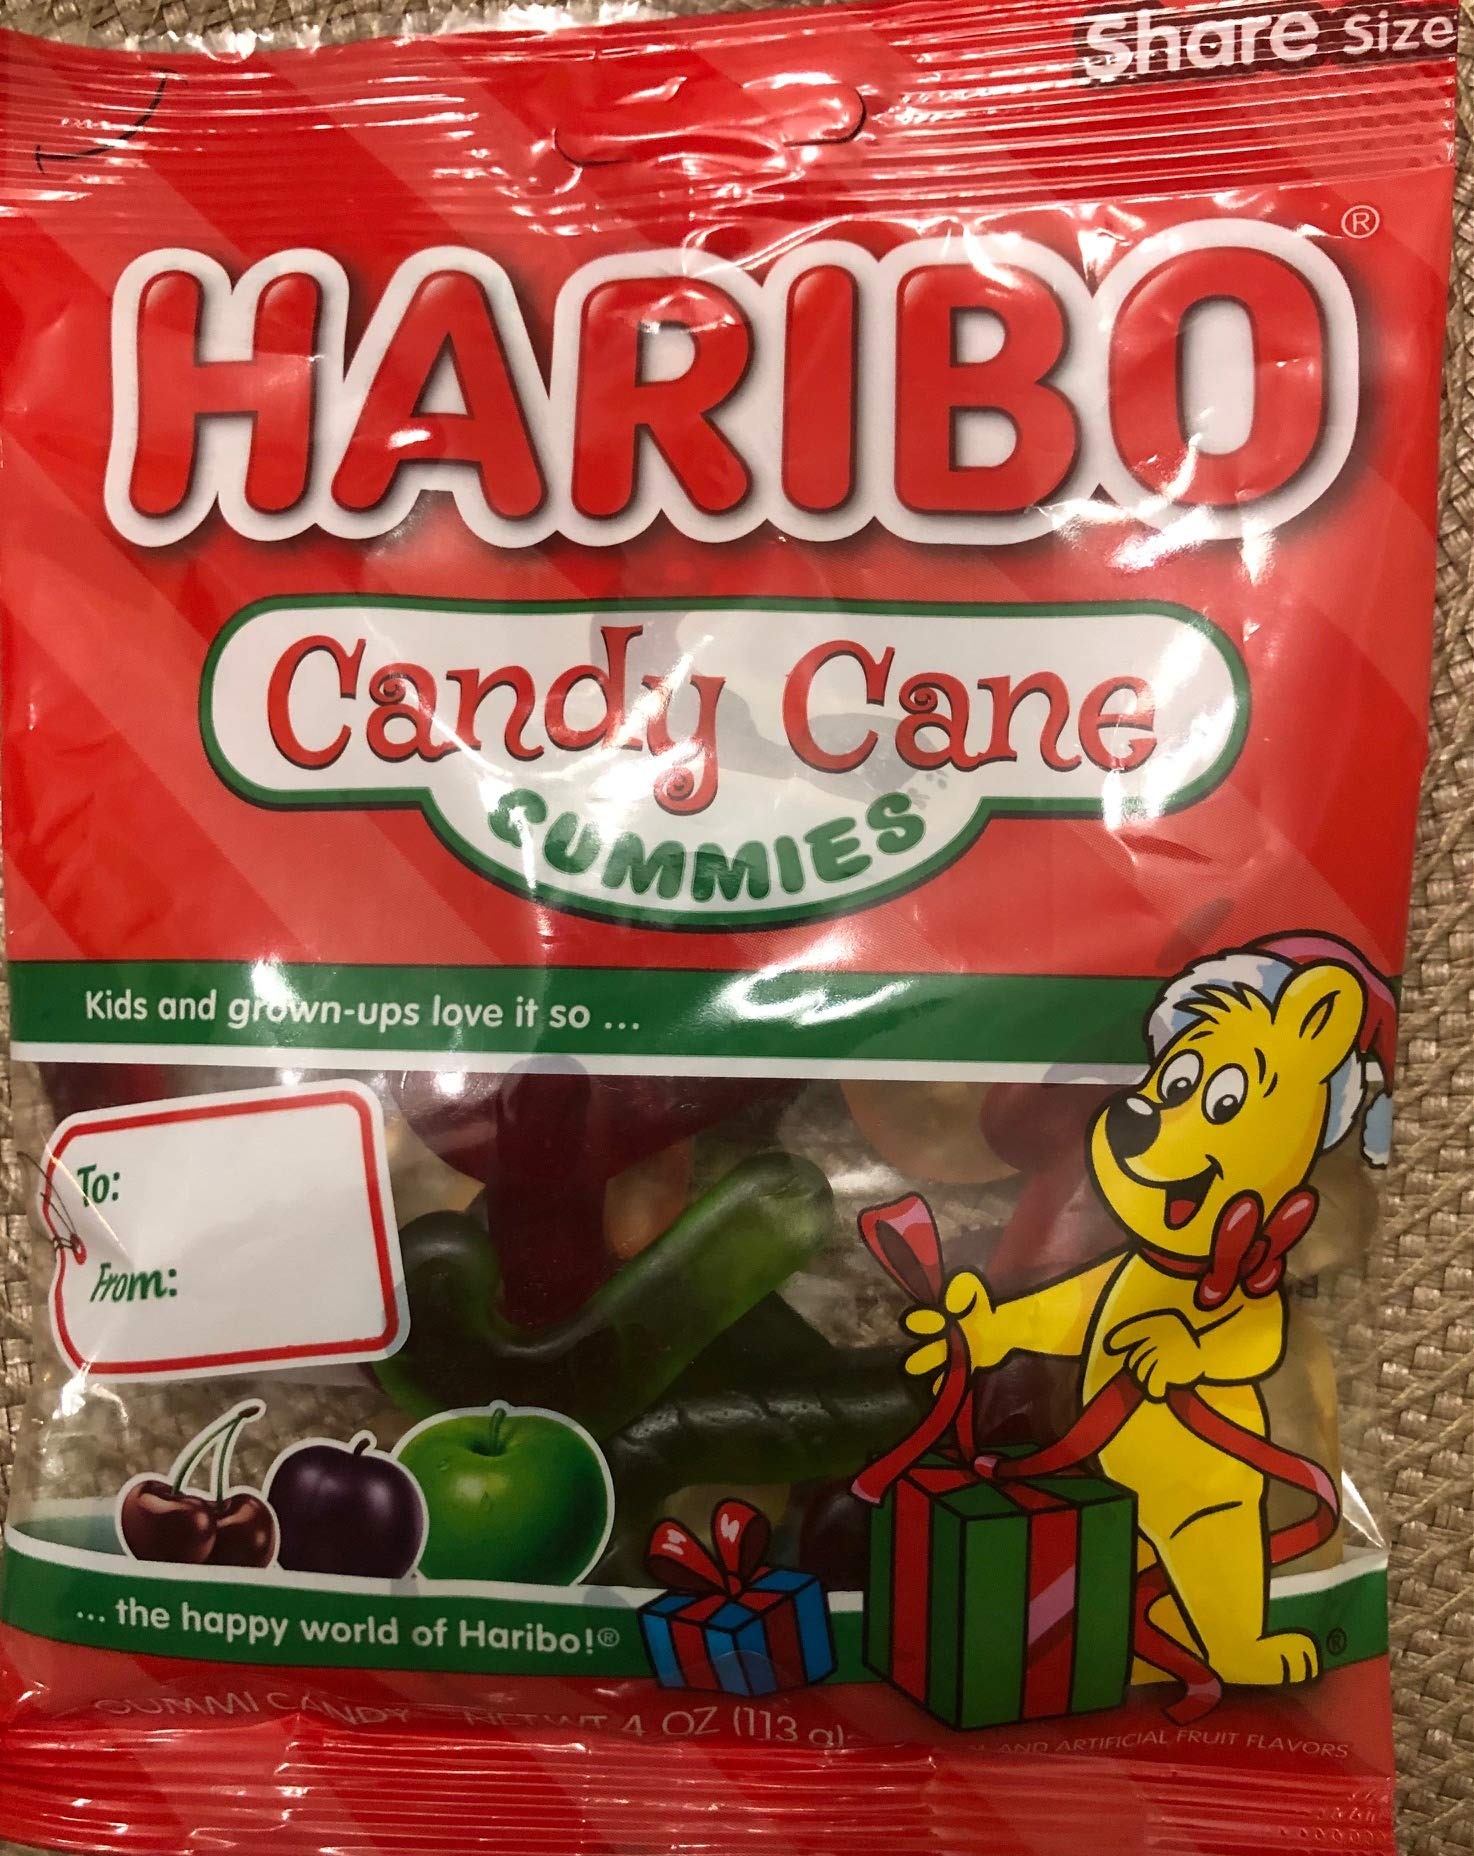
Item Name: Haribo Candy Cane Gummies Christmas edition 2 pack
Bullet Point 1: Flavors: Cheery Cherry, Sugar Plum, Candy Apple
Bullet Point 2: Delicious gummies in Candy Cane shapes
Bullet Point 3: Perfect for decoration or snacking
Bullet Point 4: Includes 2 packages!
Value: 2.0
Unit: Count

Price: 7